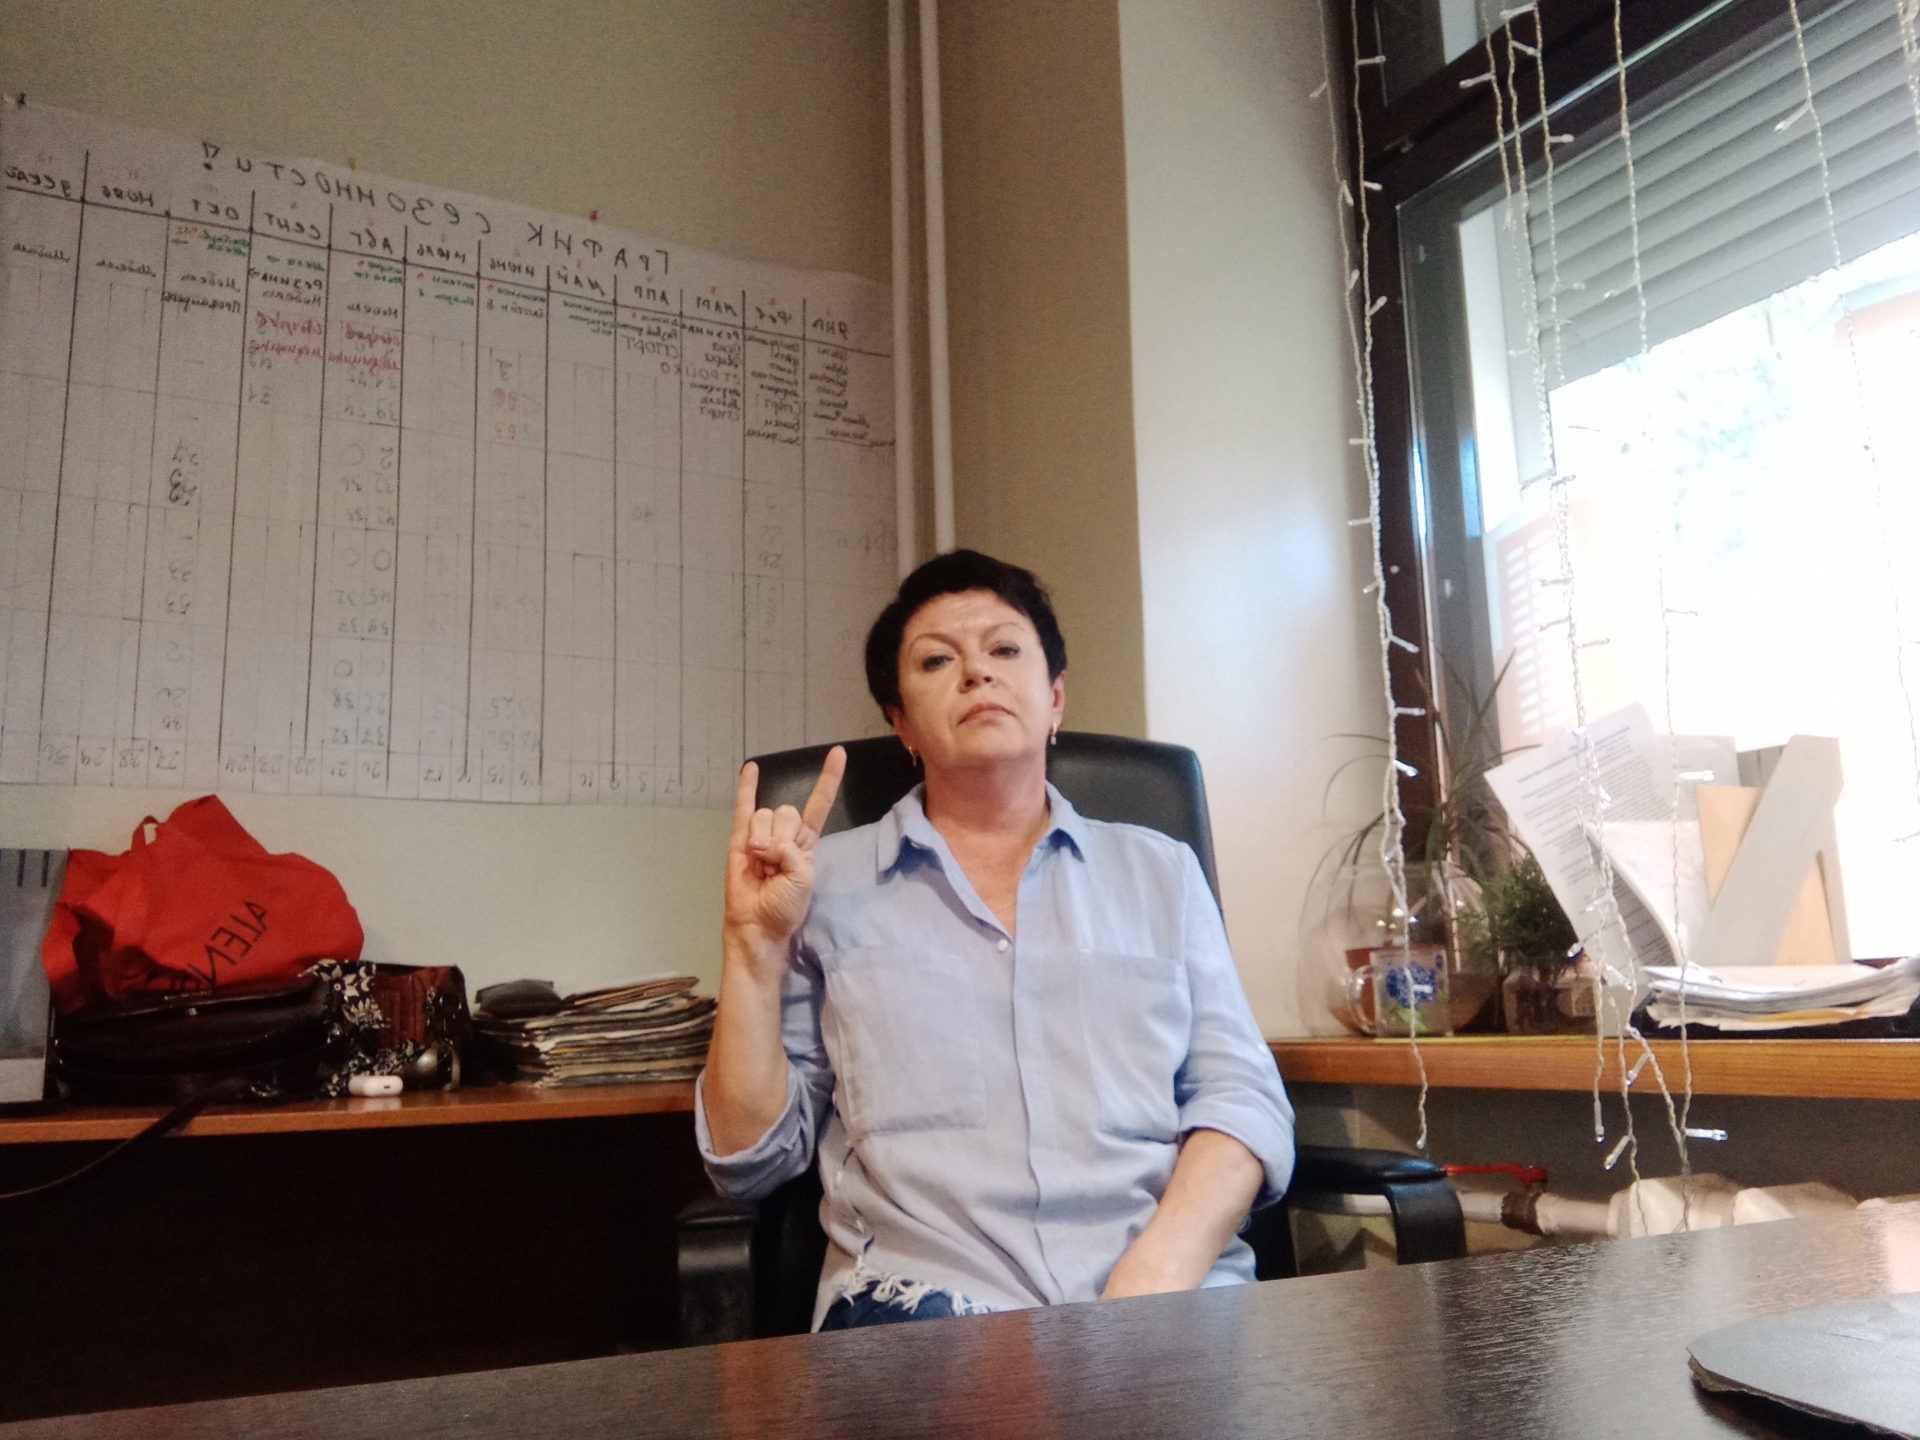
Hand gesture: rock